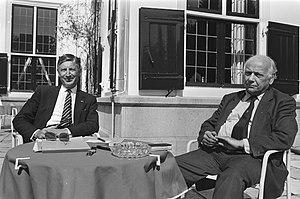
Johannes Marten den Uijl, dit Joop den Uyl, né le 9 août 1919 à Hilversum et mort le 24 décembre 1987 à Amsterdam, est un homme d'État néerlandais.